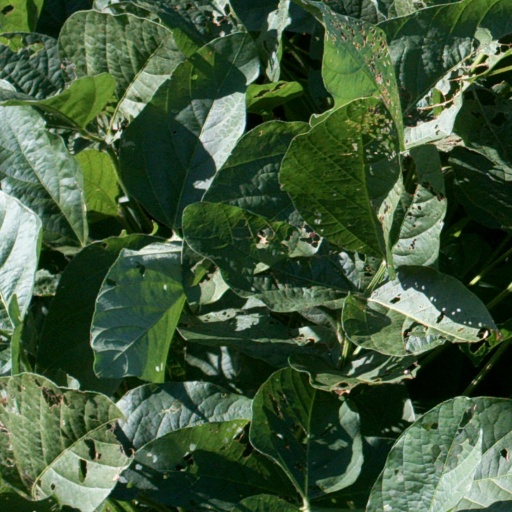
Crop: soybean